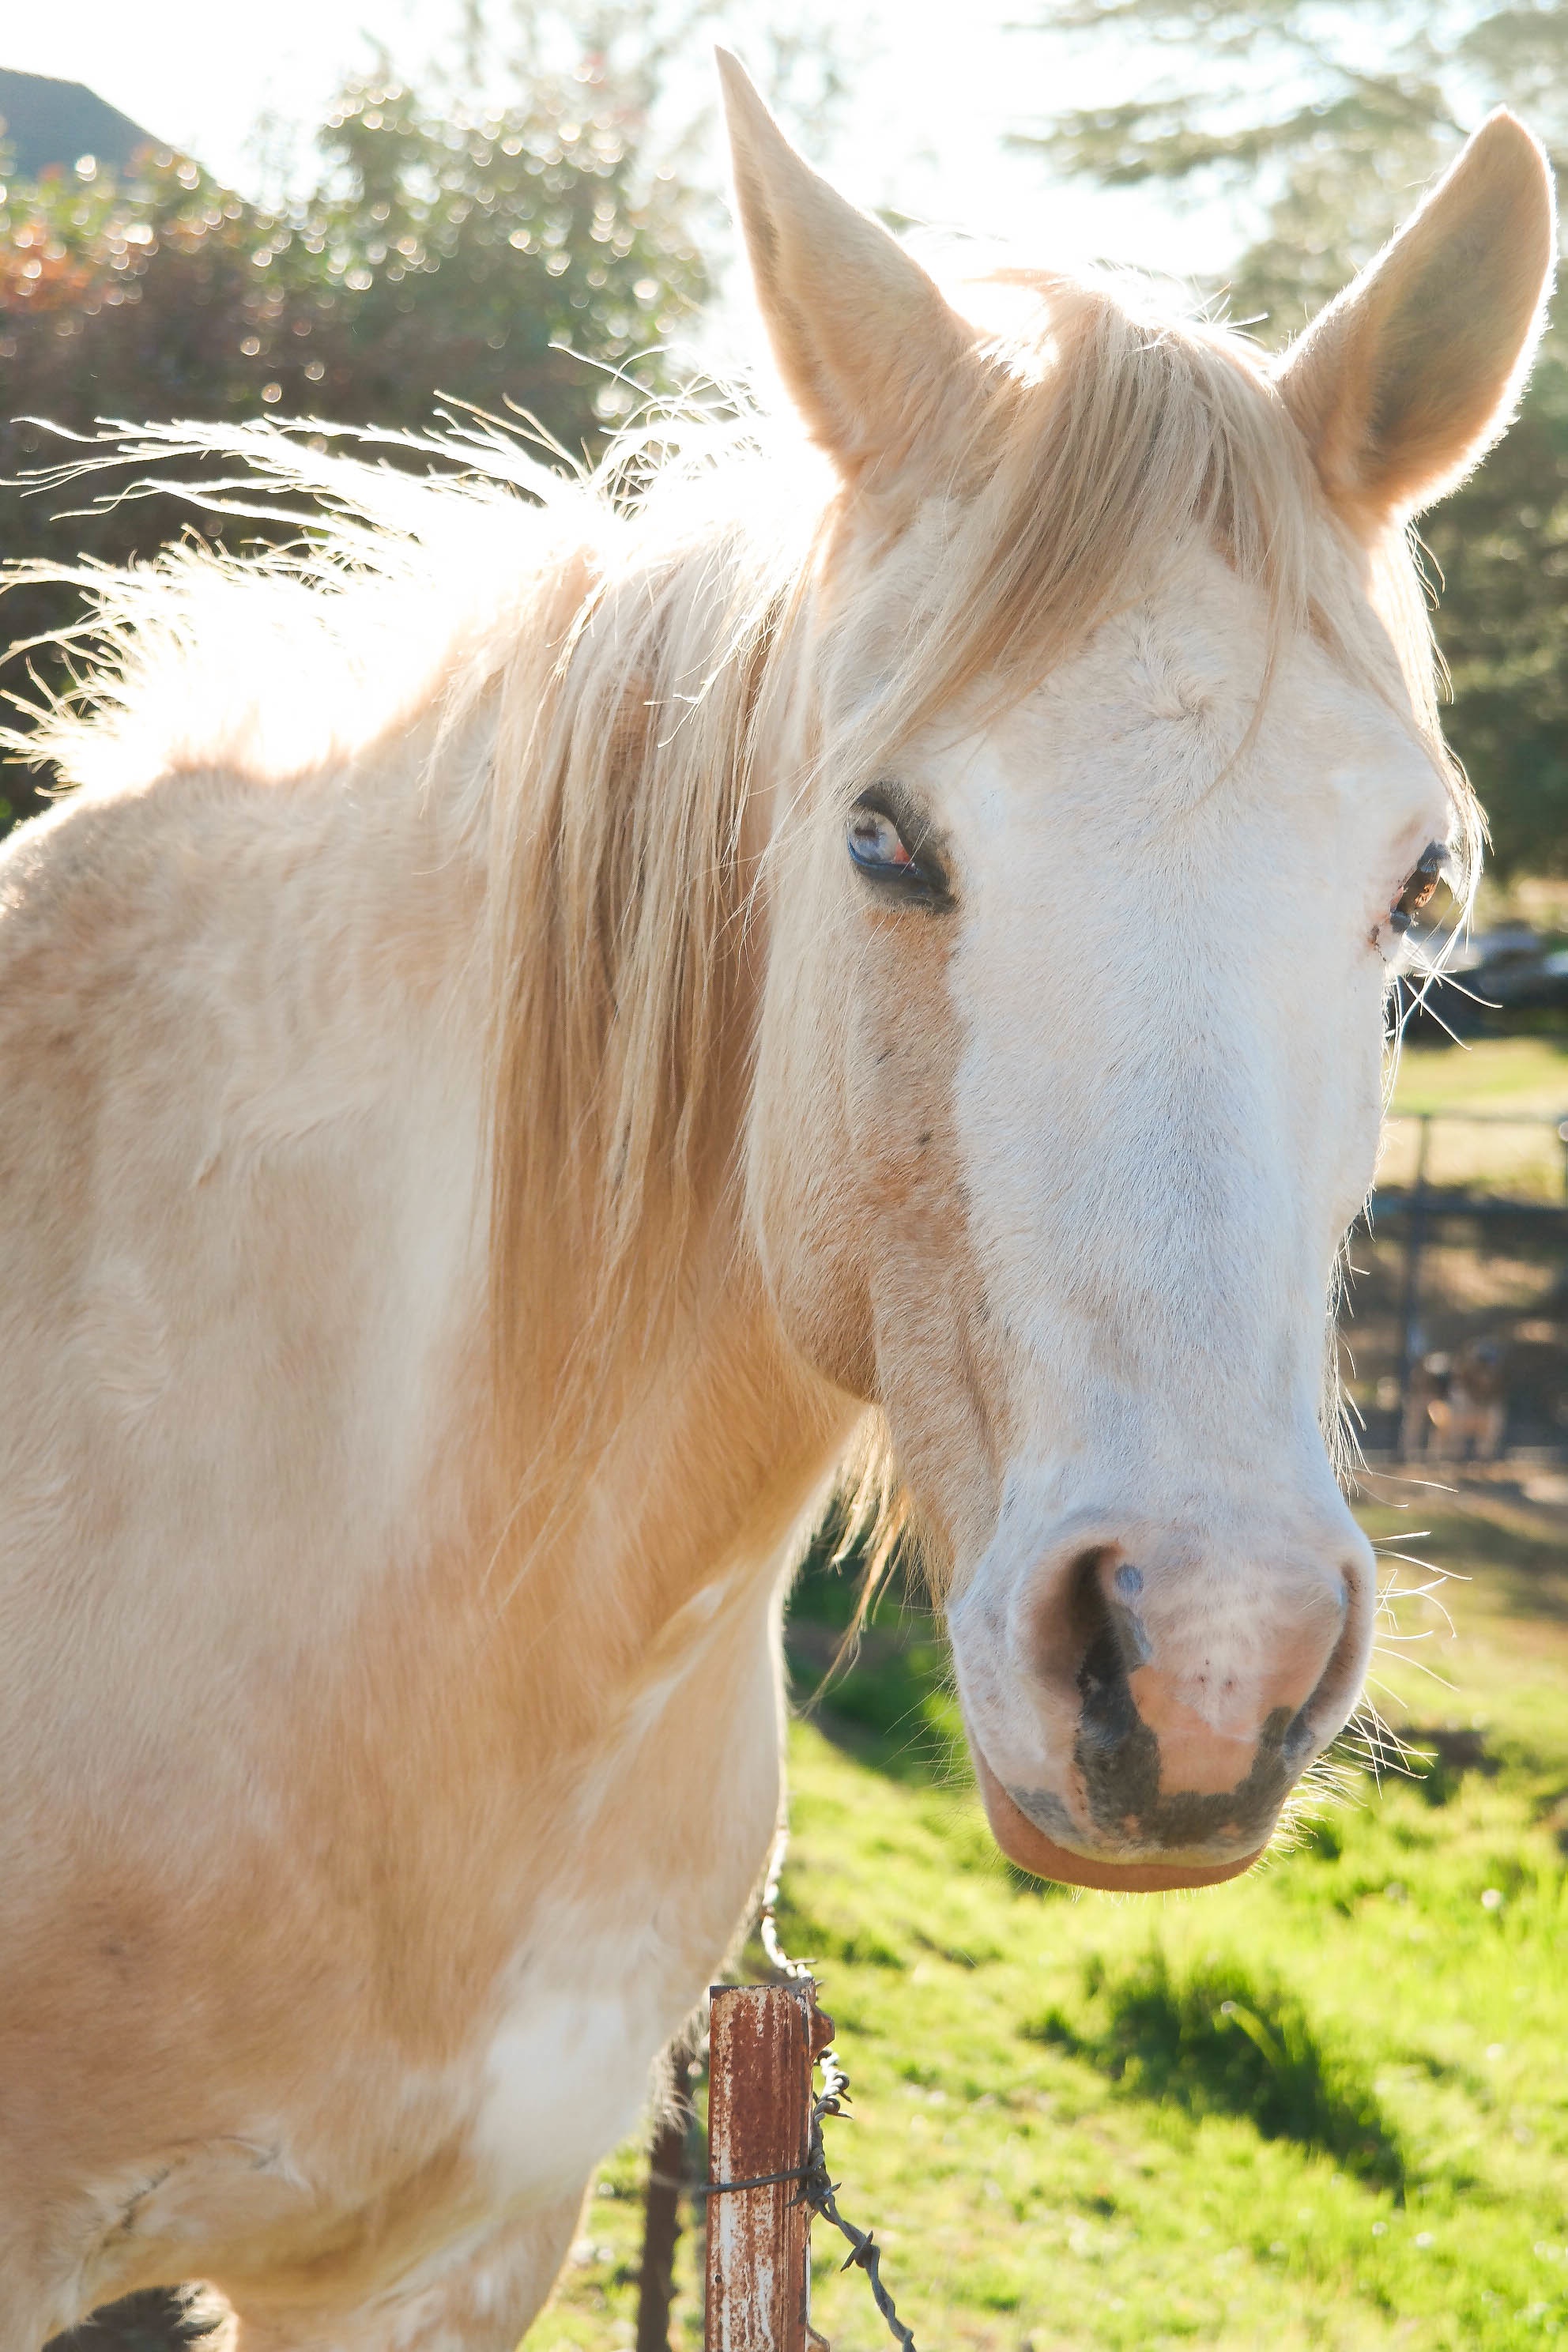
farm, animal, pasture, horse, mammal, stallion, mane, fauna, close up, stable, equine, outside, focus, neck, vertebrate, mare, domestic, breed, wisdom, gelding, horse like mammal, mustang horse